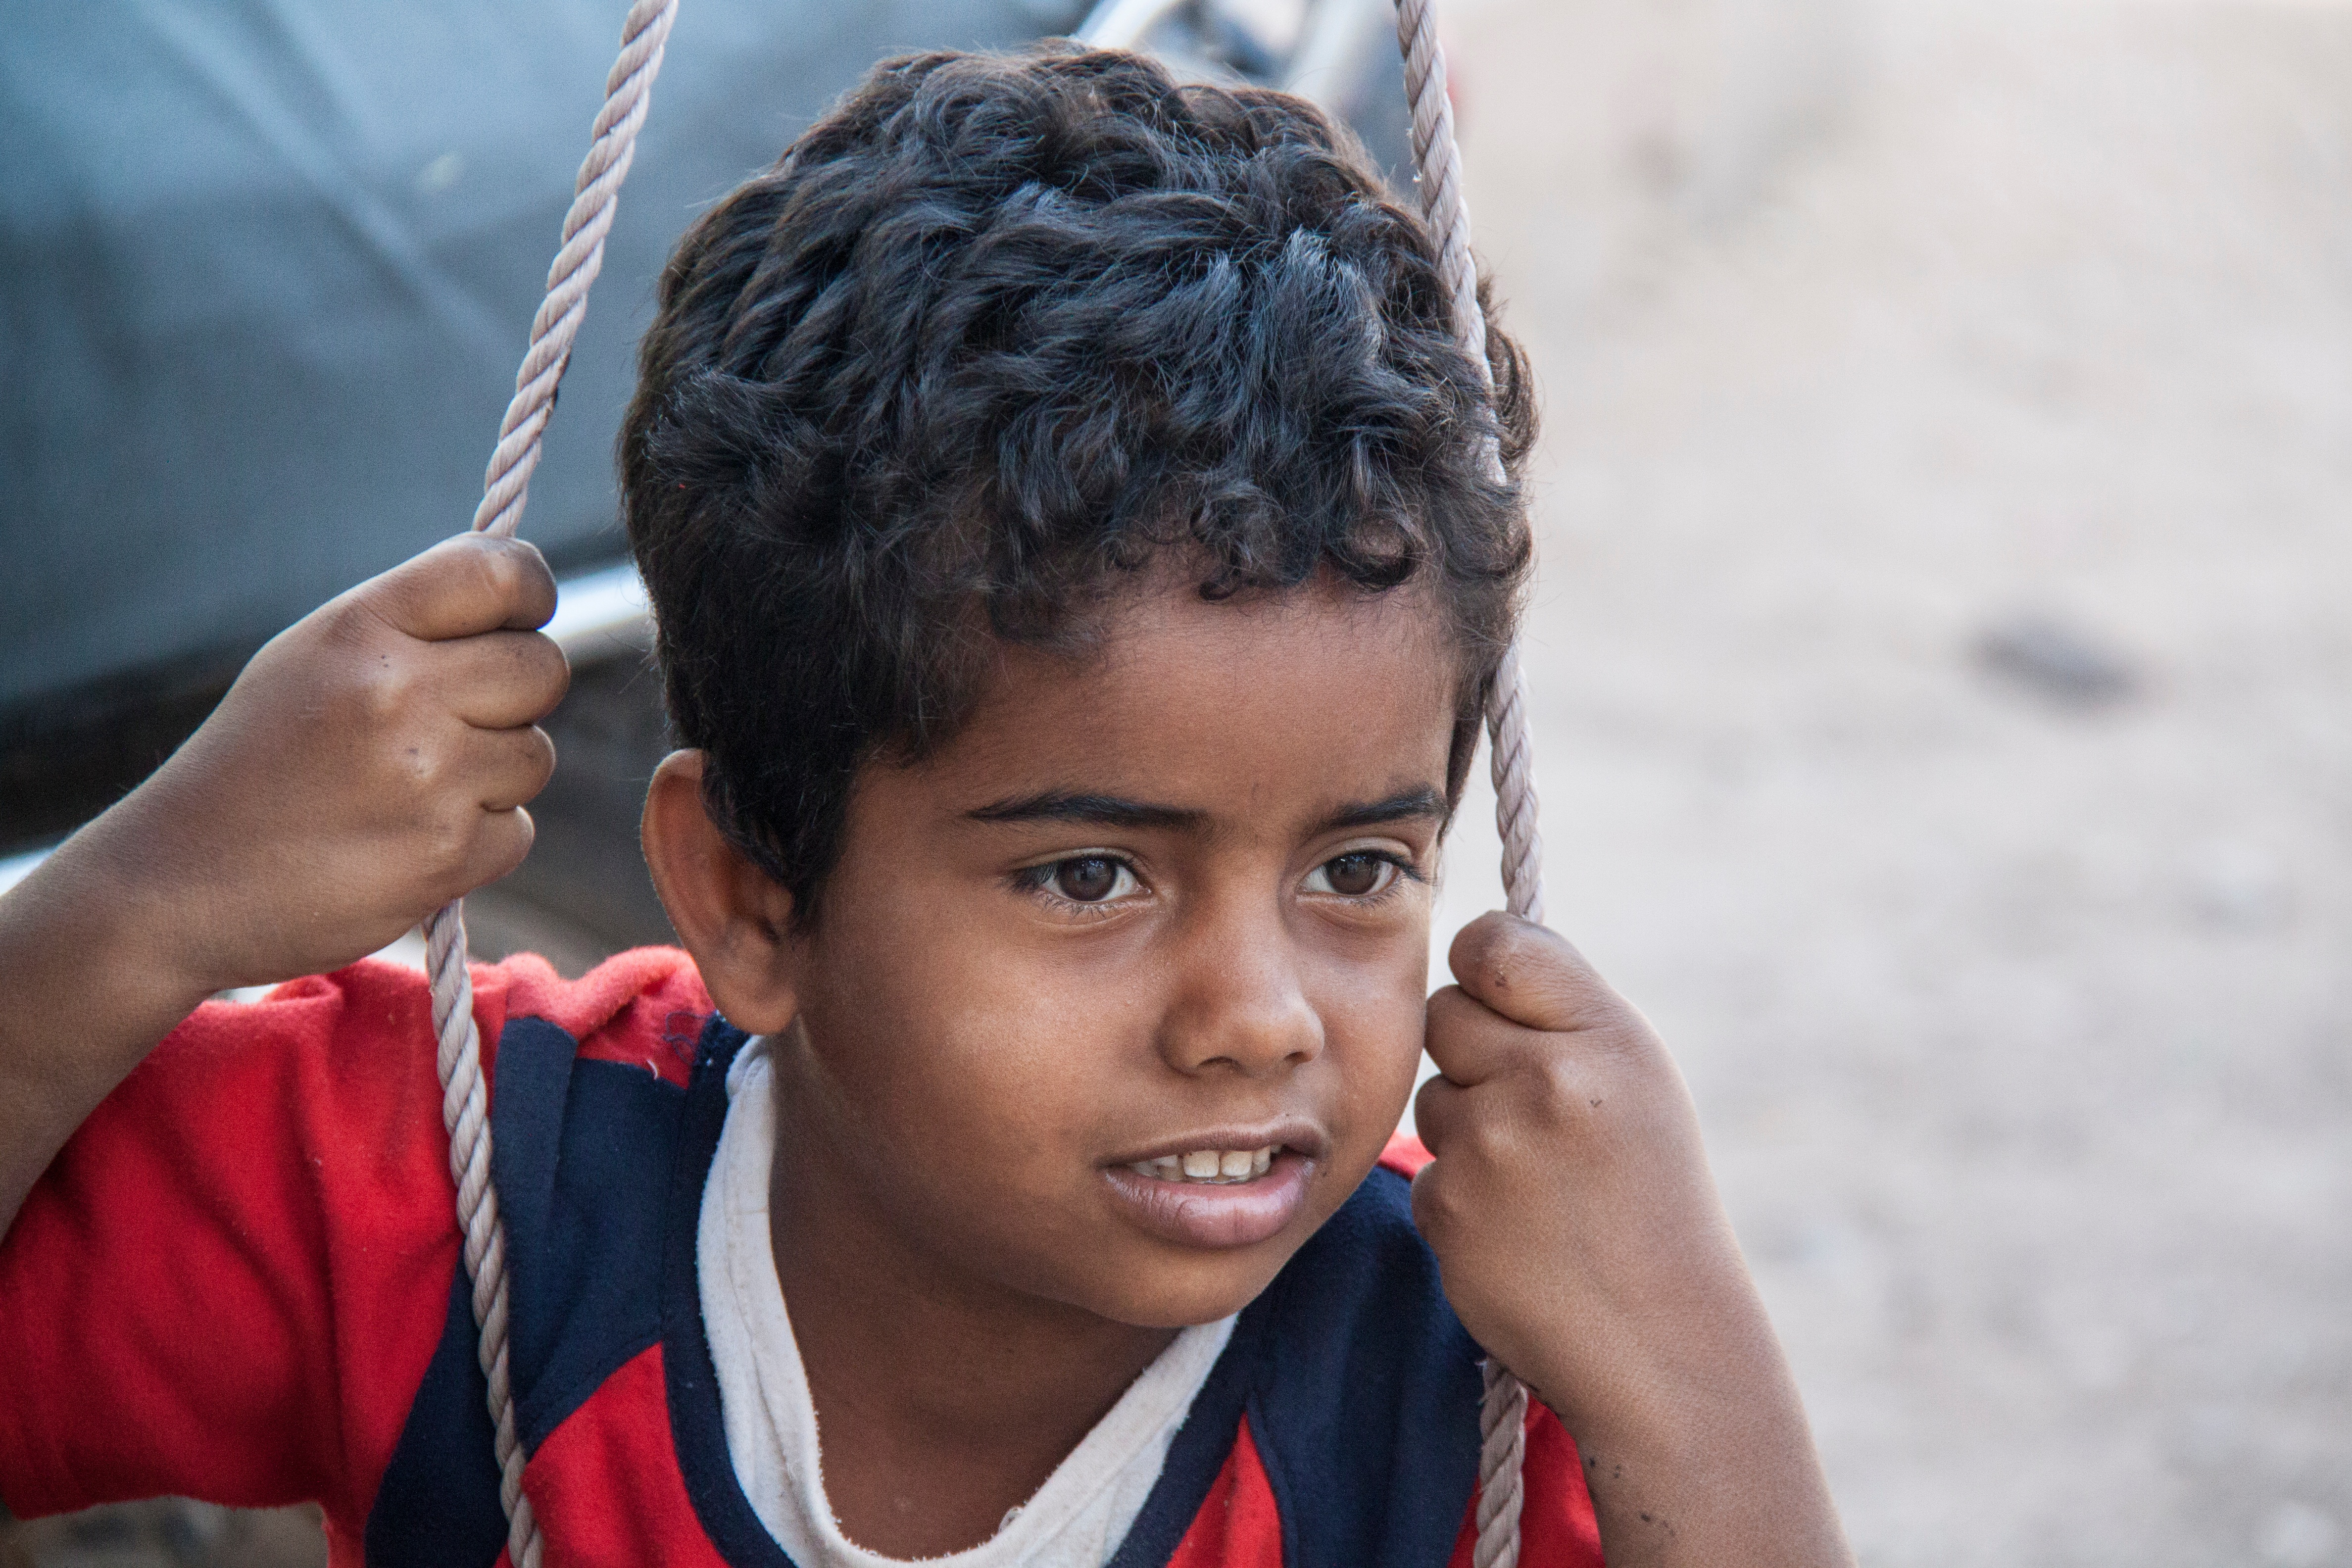
man, person, people, male, portrait, child, facial expression, hairstyle, smile, temple